Mykhailo Romanchuk

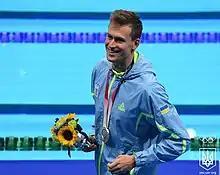
Romanchuk with his silver medal at the 2020 Summer Olympics

Mykhailo Mykhailovych Romanchuk (born 7 August 1996, Rivne, Ukraine) is a Ukrainian swimmer.